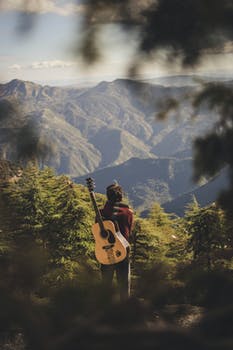
Label: No Watermark